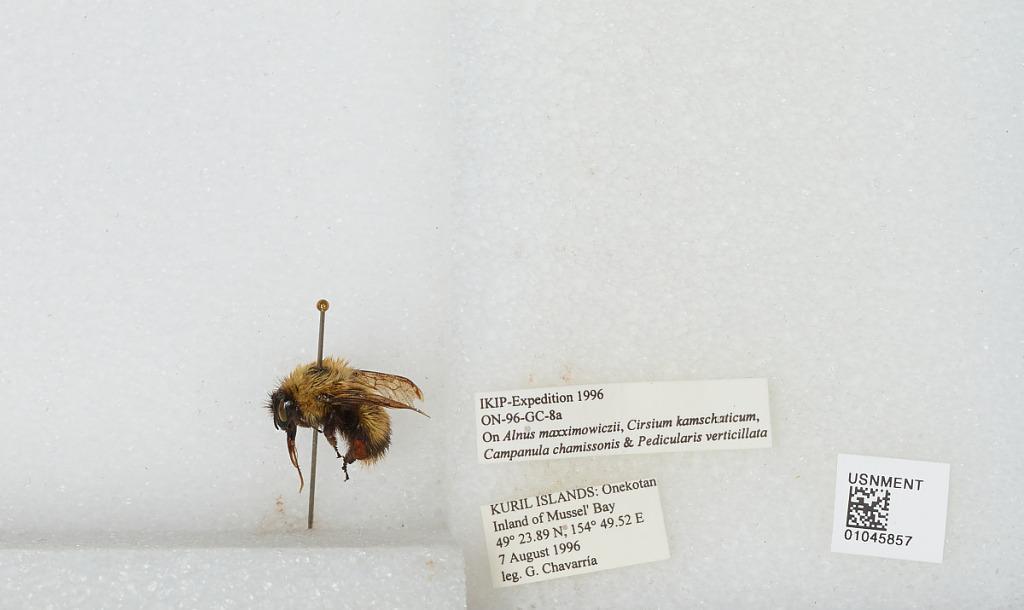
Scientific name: Bombus sp.
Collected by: G. Chavarria
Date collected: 1996-8-7
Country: Russia
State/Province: Sakhalin
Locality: Onekotan Island, inland of Mussel' Bay, Kuril Islands
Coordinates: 49.3981, 154.825